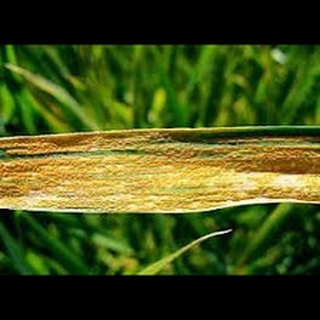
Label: wheat_leaf_blight